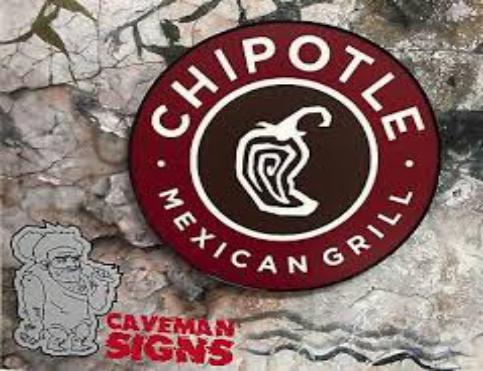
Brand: Chipotle Mexican Grill-2
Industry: Clothes